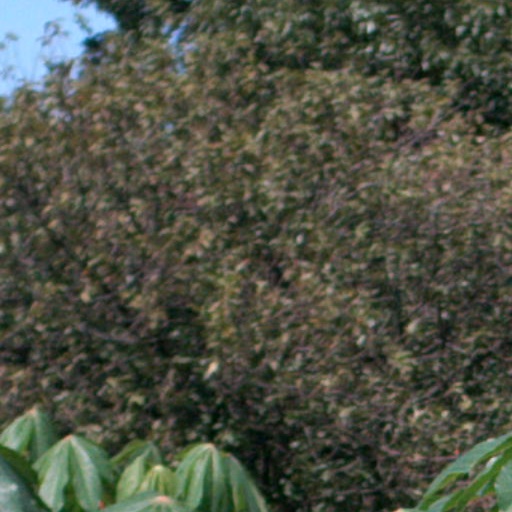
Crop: cassava